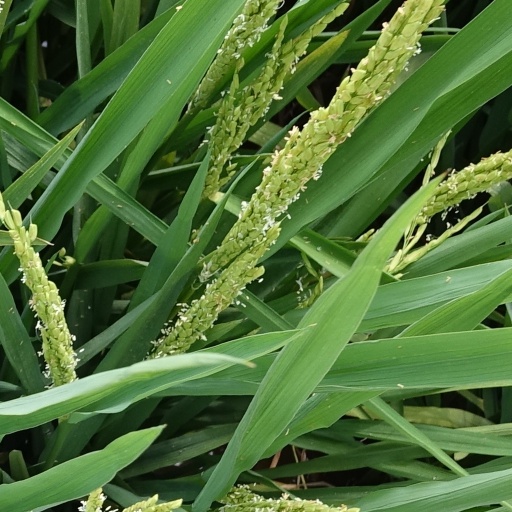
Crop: rice